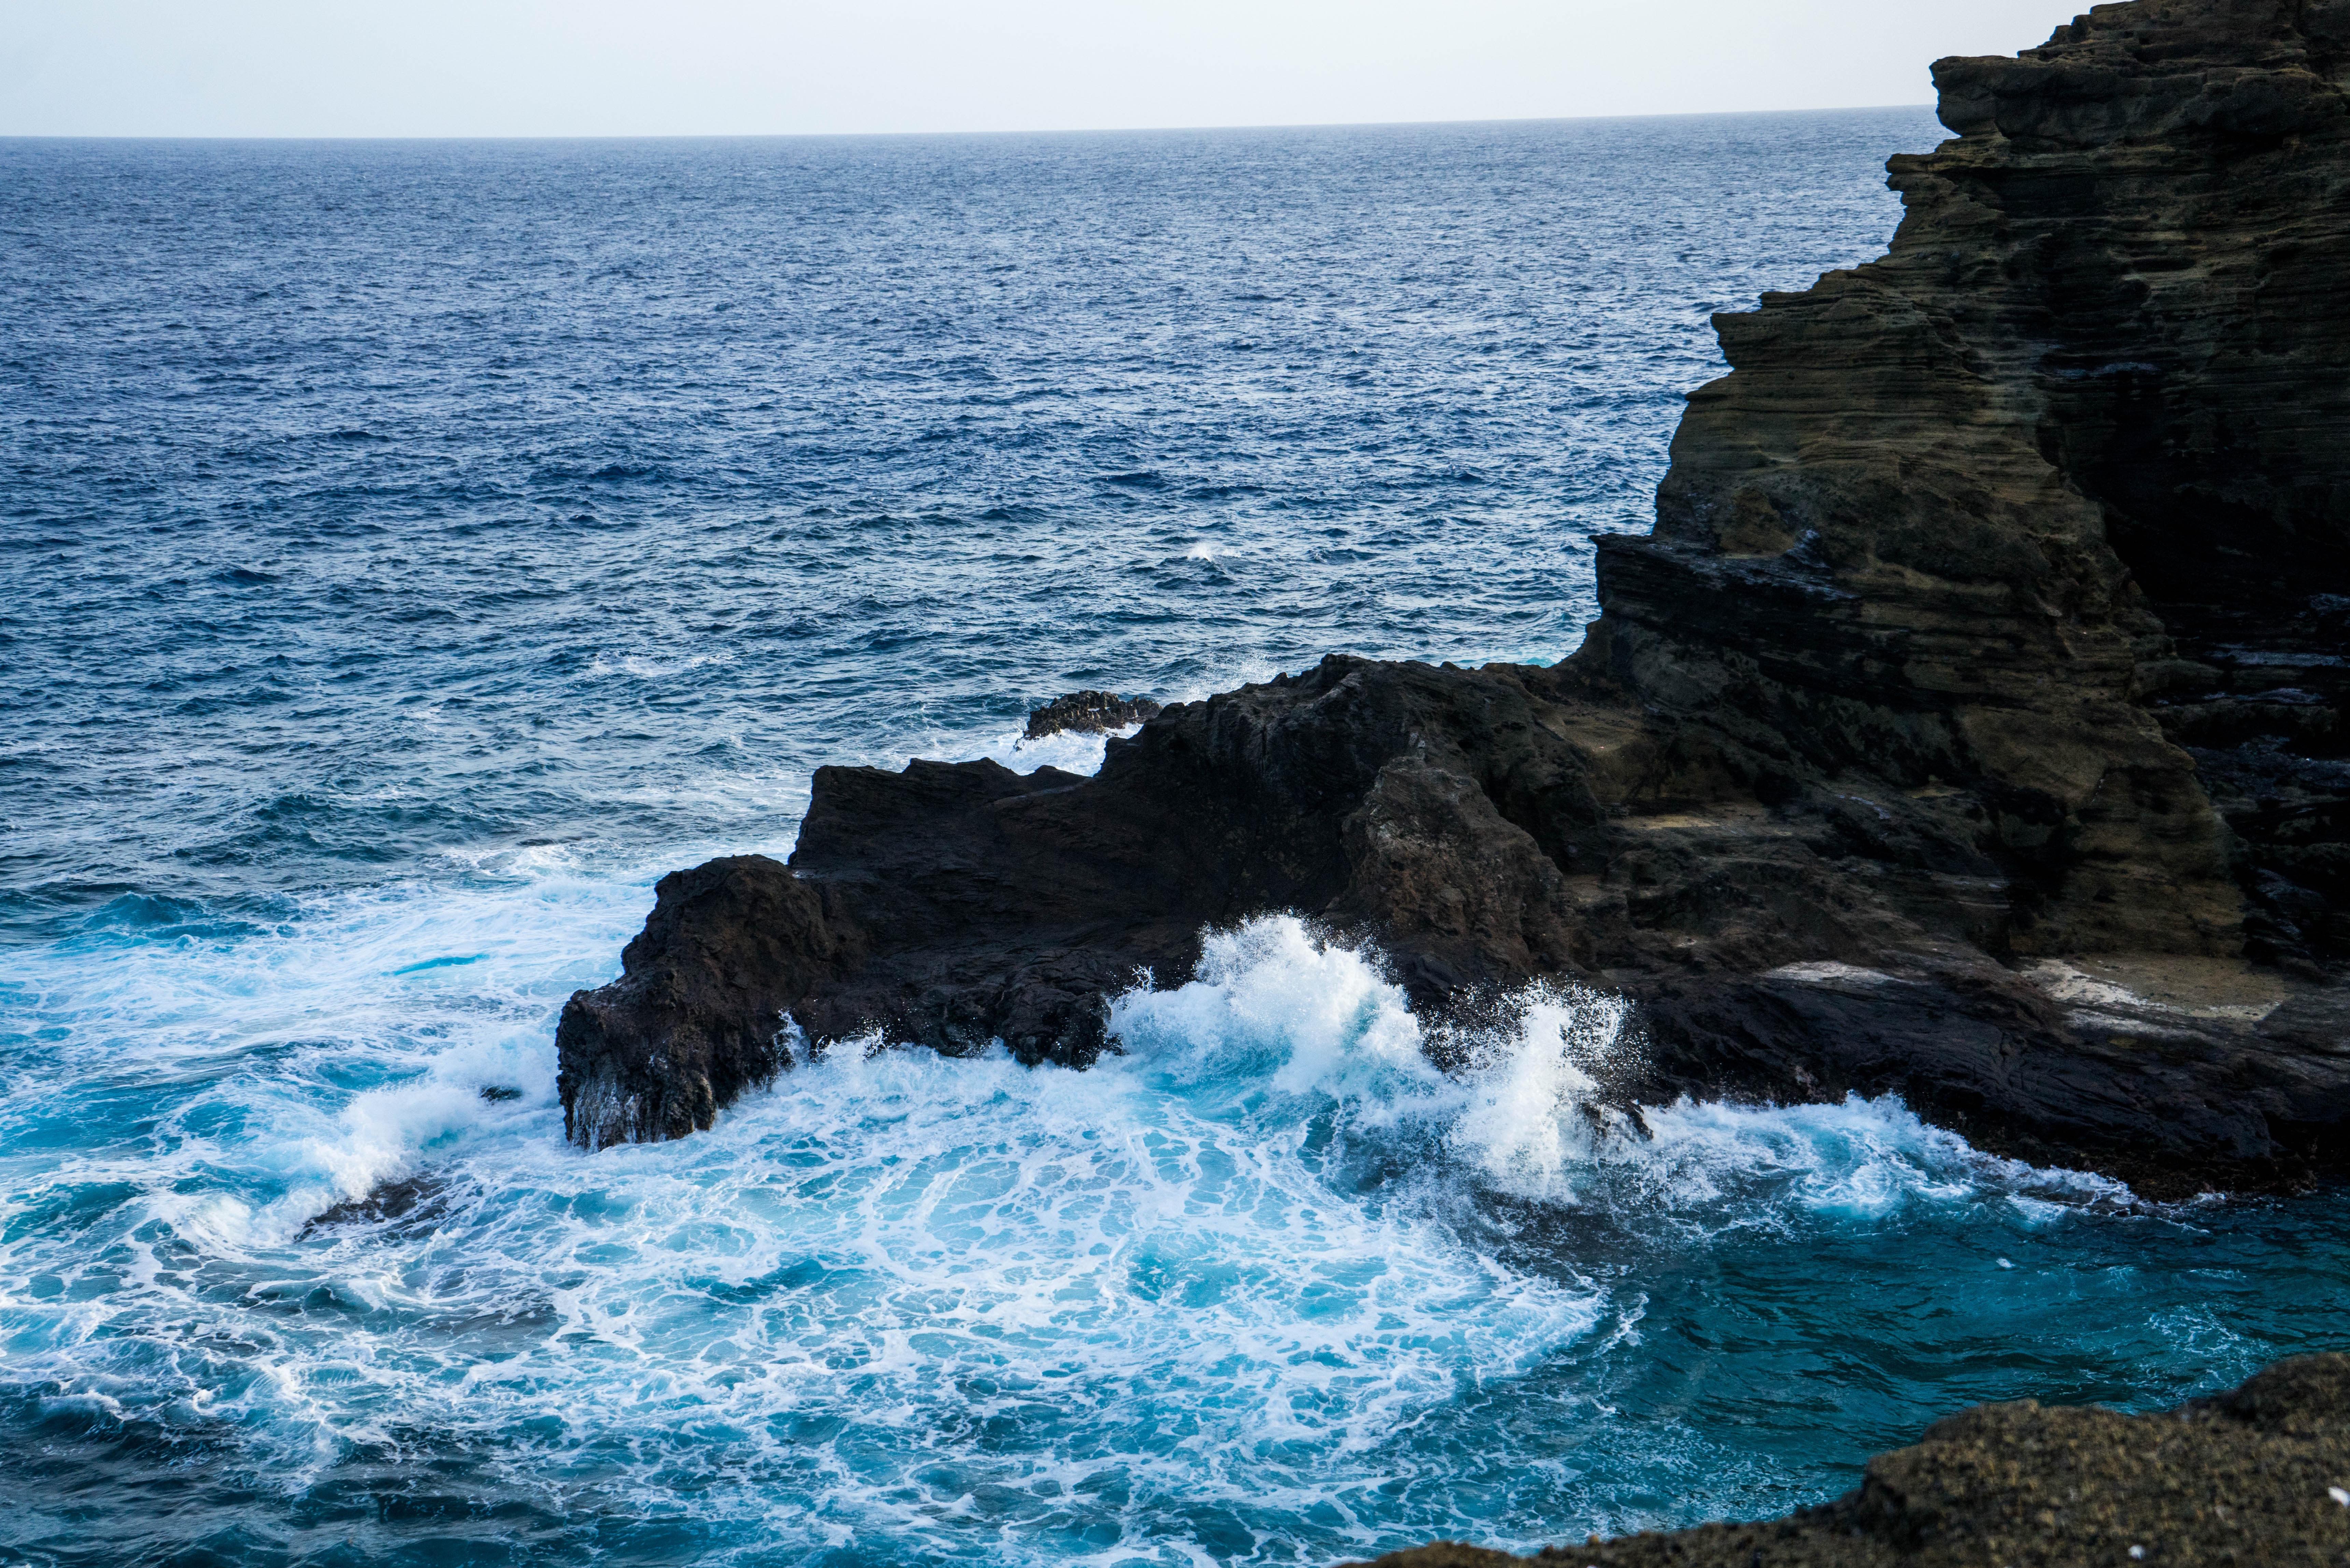
beach, landscape, sea, coast, water, nature, rock, ocean, horizon, sky, shore, wave, summer, vacation, travel, cliff, cove, tower, tropical, bay, island, blue, stack, hawaii, terrain, body of water, rocks, outdoors, waves, oahu, cape, islet, north shore, hawaii beach, wind wave